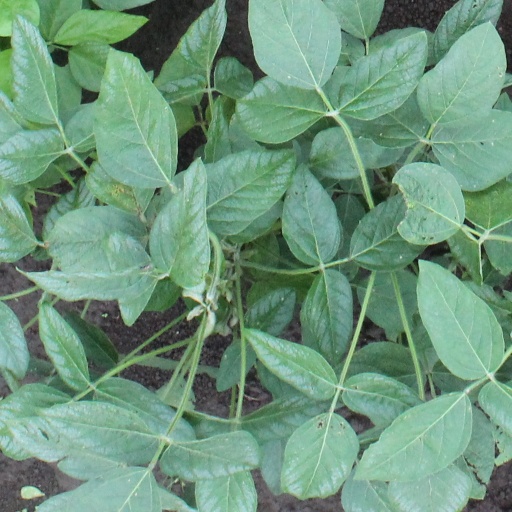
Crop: soybean